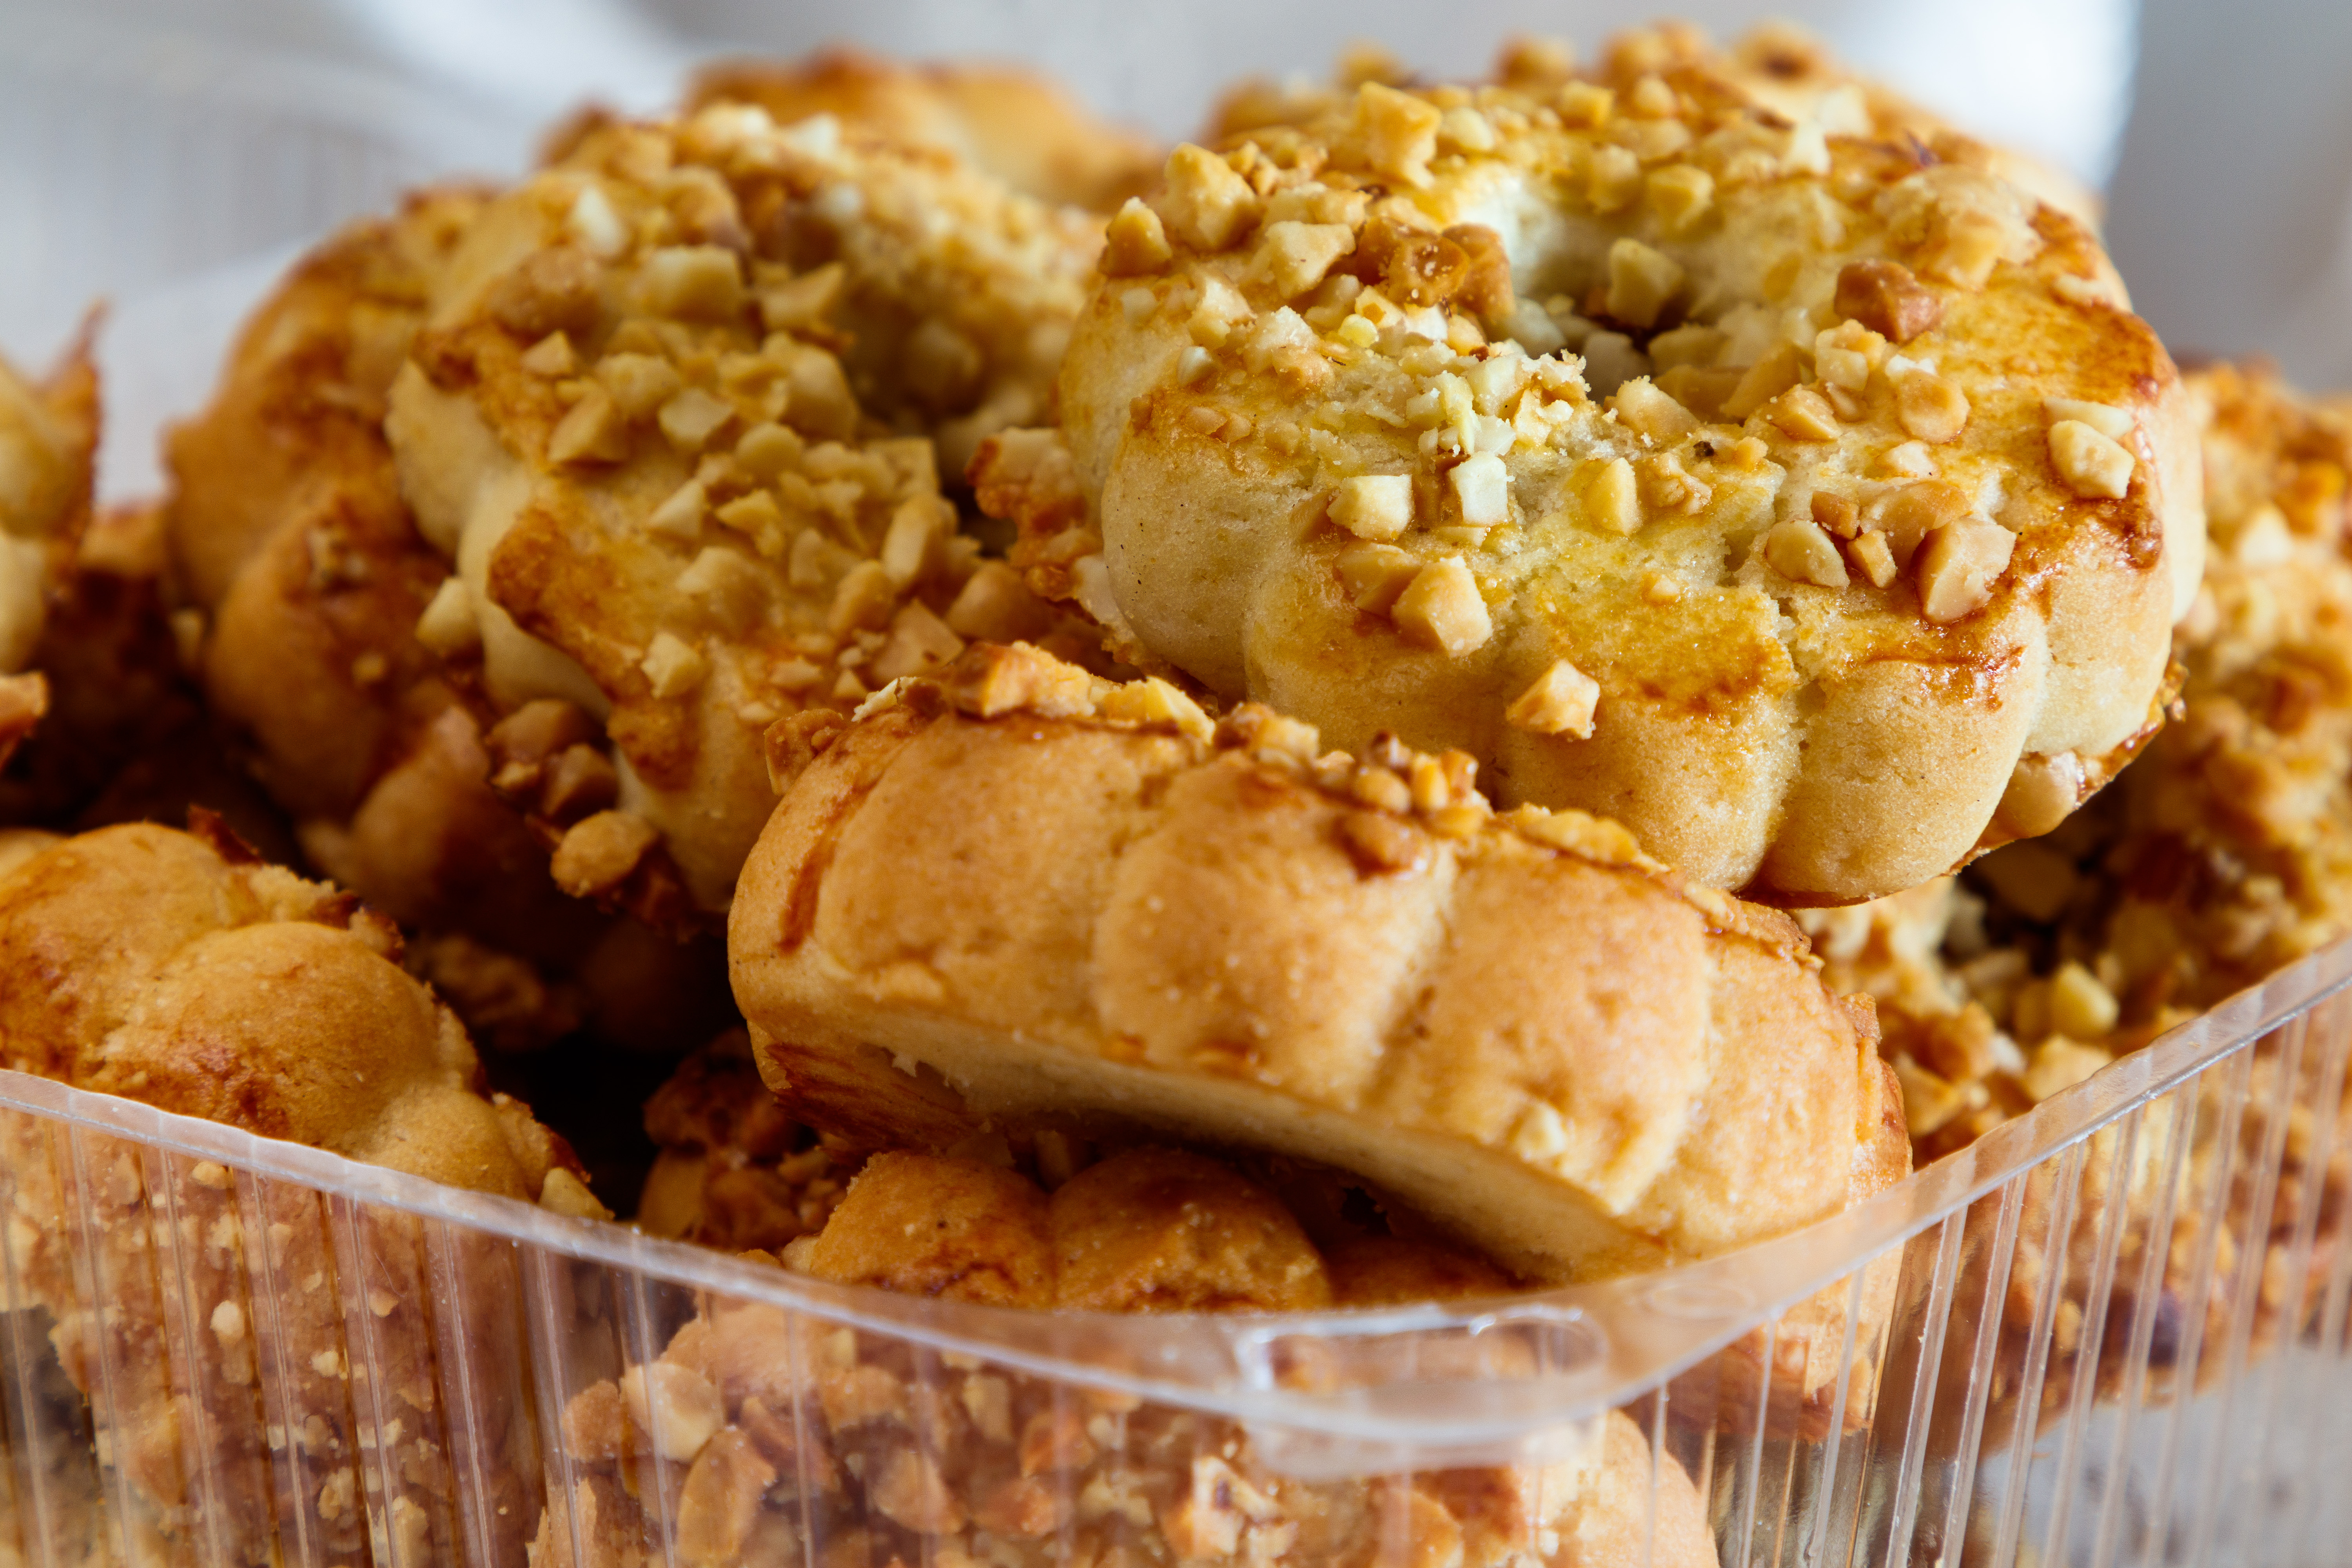
biscuit, dessert, baking, bakery, food, fresh, cakes, sweet, sweetness, pastry, baked, cuisine, finger food, baked goods, dish, recipe, cooking, snack, ingredient, breakfast, gluten, comfort food, cookies and crackers, confectionery, peanut butter cookie, fast food, vegetarian food, junk food, cookie, staple food, Bake sale